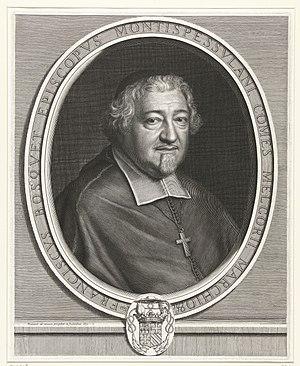
Paul Henry François du Bosquet est un prélat français. Né à Narbonne le 28 mai 1605, il est décédé le 24 juin 1676 à Montpellier d'une apoplexie.